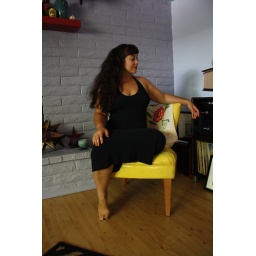
molly, week 36 in the yellow chair